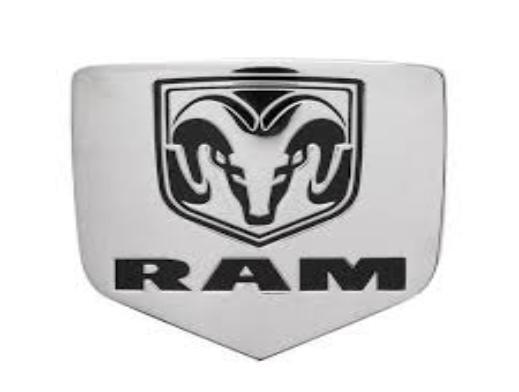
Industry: Transportation